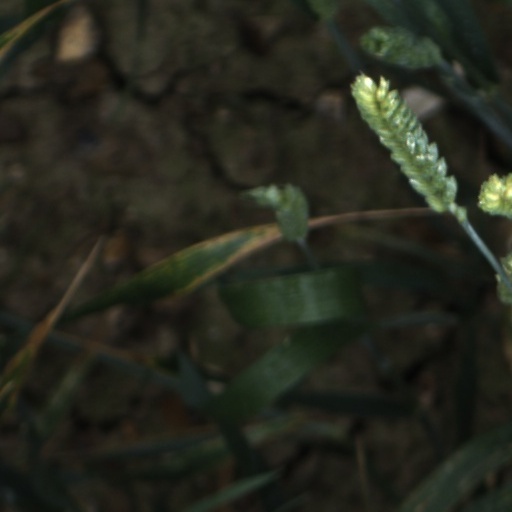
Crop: wheat